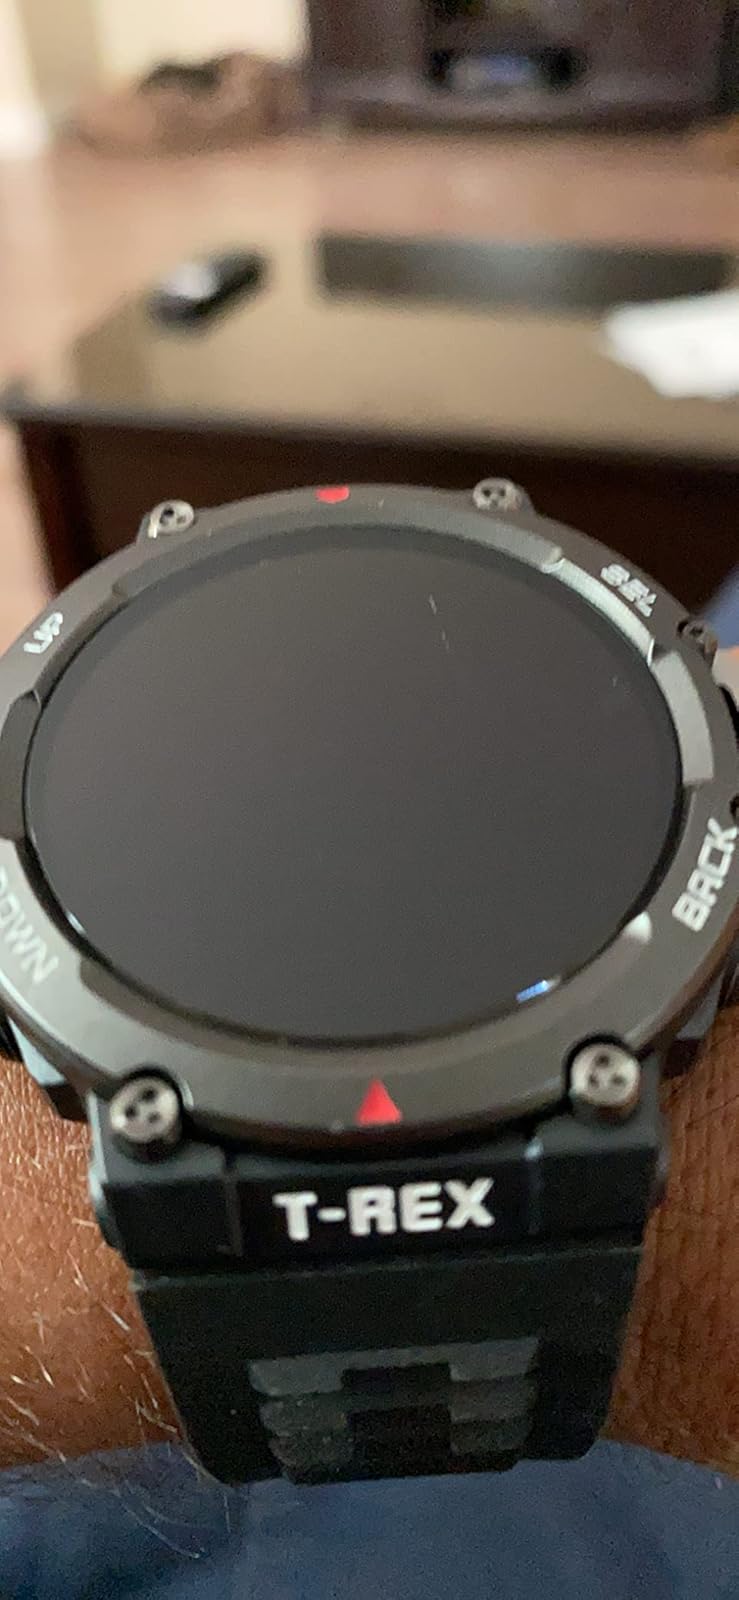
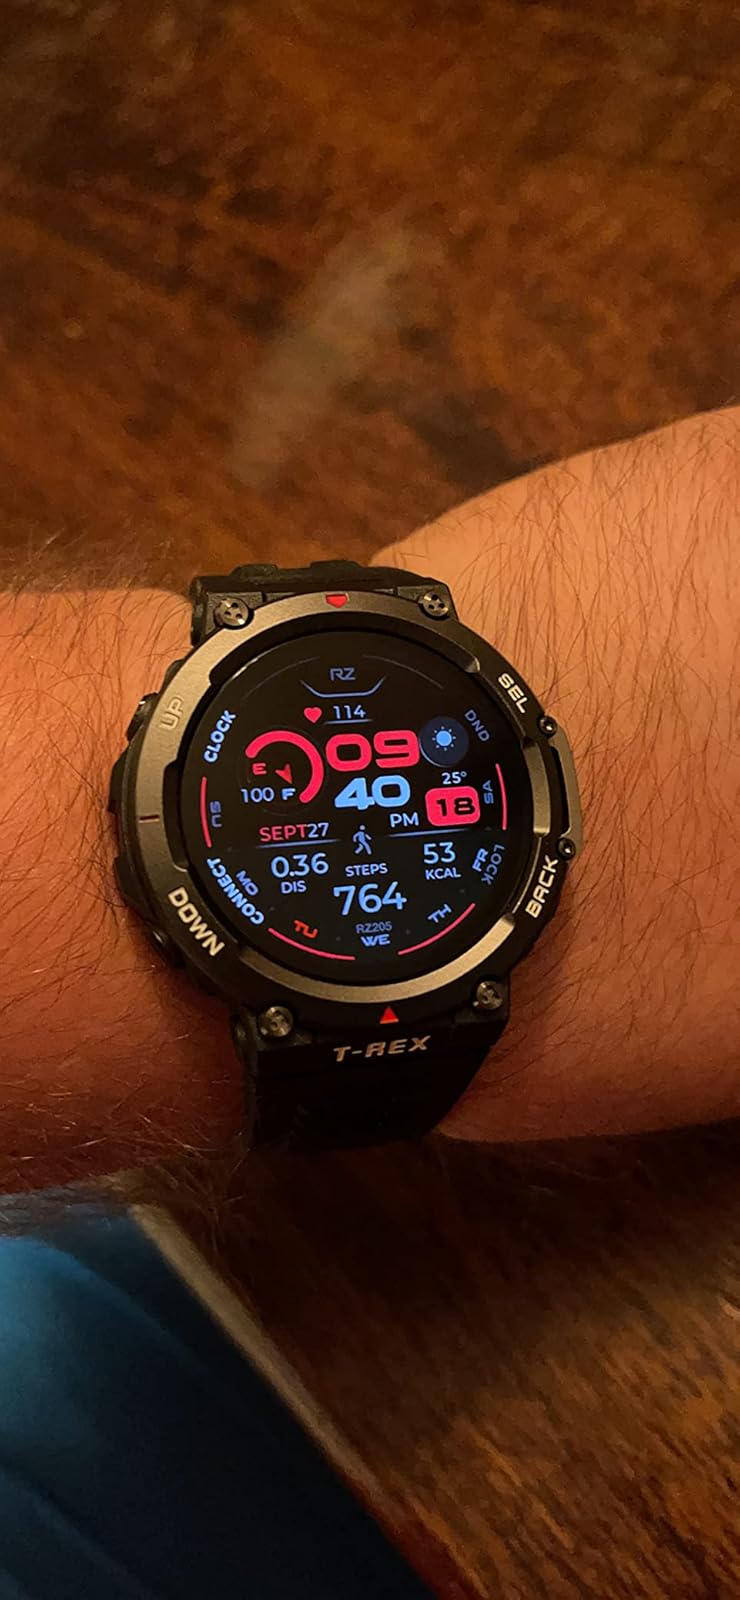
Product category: smartwatch
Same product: yes